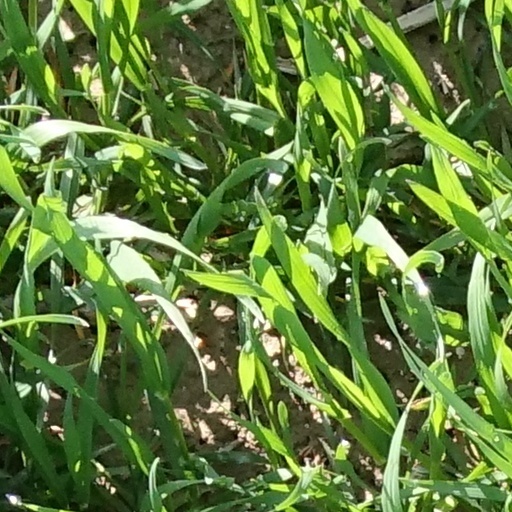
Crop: wheat